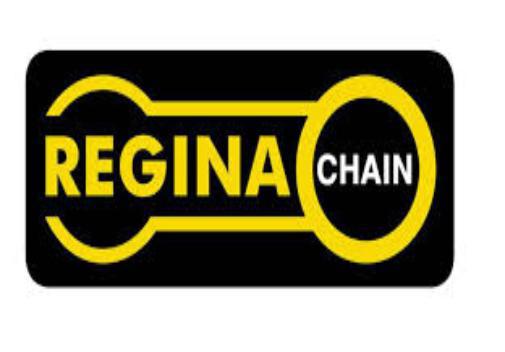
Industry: Clothes